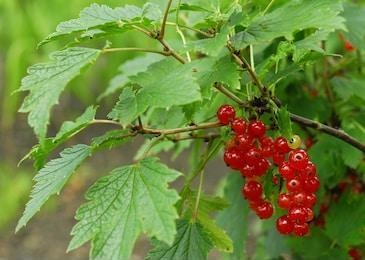
Label: redcurrant